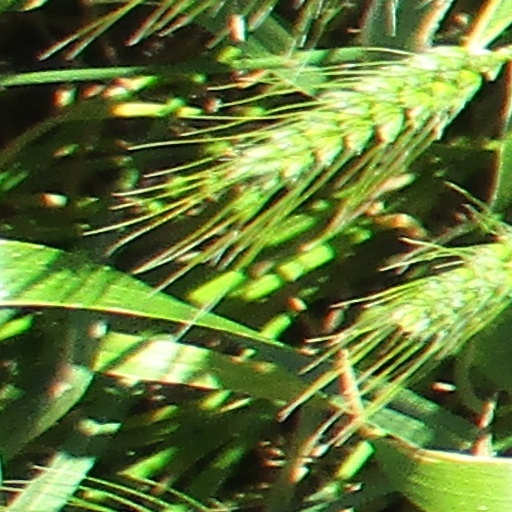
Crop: wheat